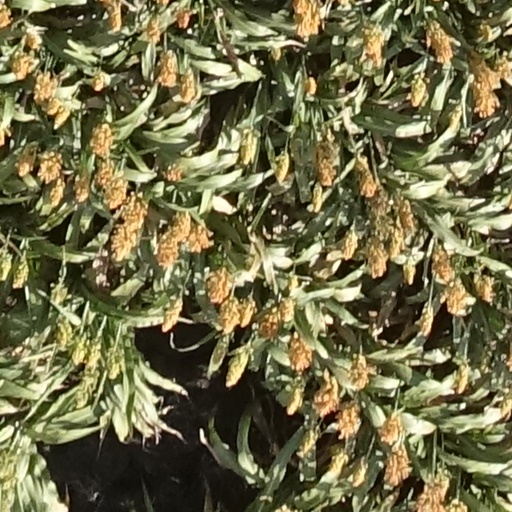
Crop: sorghum